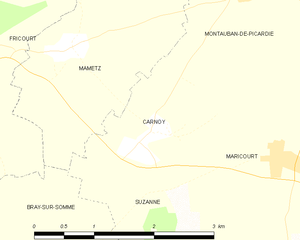
Carte des communes françaises Carnoy